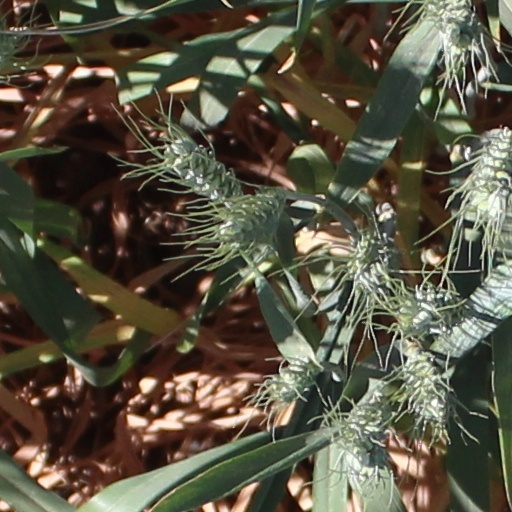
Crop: wheat